Sexual consent

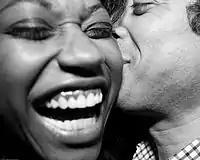
While different consent policies have differing views on whether non-verbal cues count as consent, some rules do permit seeking consent through non-verbal communication.

There can be verbal or nonverbal consent, or a mix of the two types, depending on different policies and laws. According to "Bustle" writer Kae Burdo, the maxim "only verbal consent counts" is limited, in that it fails to accommodate parties that can only consent non-verbally, such as people with disabilities and those in BDSM communities . Dartmouth College's rules on consent state that a communication in intimate encounters is often nonverbal cues such as smiling, nodding, and touching another person; however, it states that "...body language often isn't enough" because interpreting body language is risky, so the best option is to use "explicit verbal communication". "The New York Times" reports that men typically use nonverbal indicators to determine consent (61 percent say they perceive consent through a partner's body language), but women typically wait till a partner verbally asks them before they indicate consent (only 10 percent say they indicate consent through body language), a differing approach that may lead to confusion in heterosexual couples' encounters.